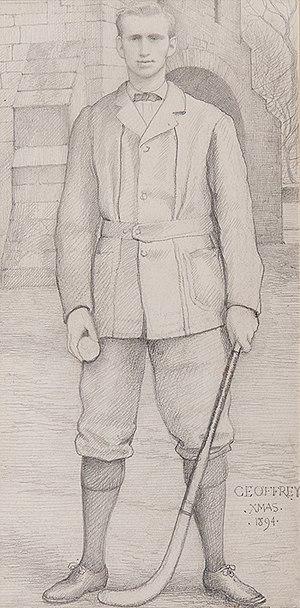
Geoffrey William Algernon Howard est un homme politique libéral britannique. Il est vice-chambellan de la maison sous Herbert Henry Asquith entre 1911 et 1915.